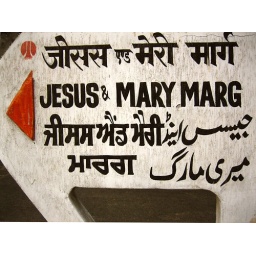
Delhi street sign indicating the complexity of communicating across languages in India.('marg' means street in Hindi)